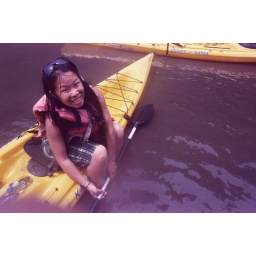
sitting in a fish pool with a very gooey mud bottom